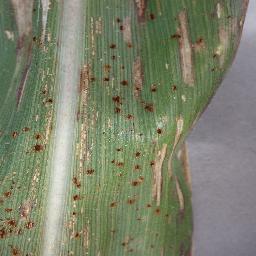
Label: Corn___Cercospora_leaf_spot Gray_leaf_spot